Grigory Yudin

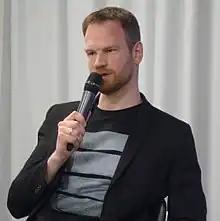
Yudin in 2019

Grigory Borisovich Yudin, also known as Greg Yudin (born 1983), is a Russian political scientist and sociologist. Yudin is an expert in public opinion and polling in Russia. He is columnist for the newspaper "Vedomosti" and the online magazine "Republic", as well as the website "Proekt". He has also written for "Open Democracy".